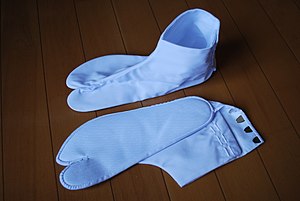
Kimono / Kimonotilbehør og tilsvarende klæder
Tabi
Kimono er nationaldragten i Japan. Oprindeligt betyder kimono alle typer tøj, men det er blevet betegnelsen for den lange traditionelle dragt båret af kvinder, mænd og børn.